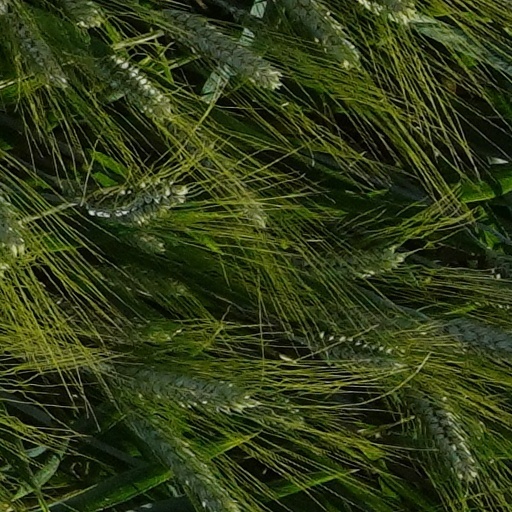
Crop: wheat